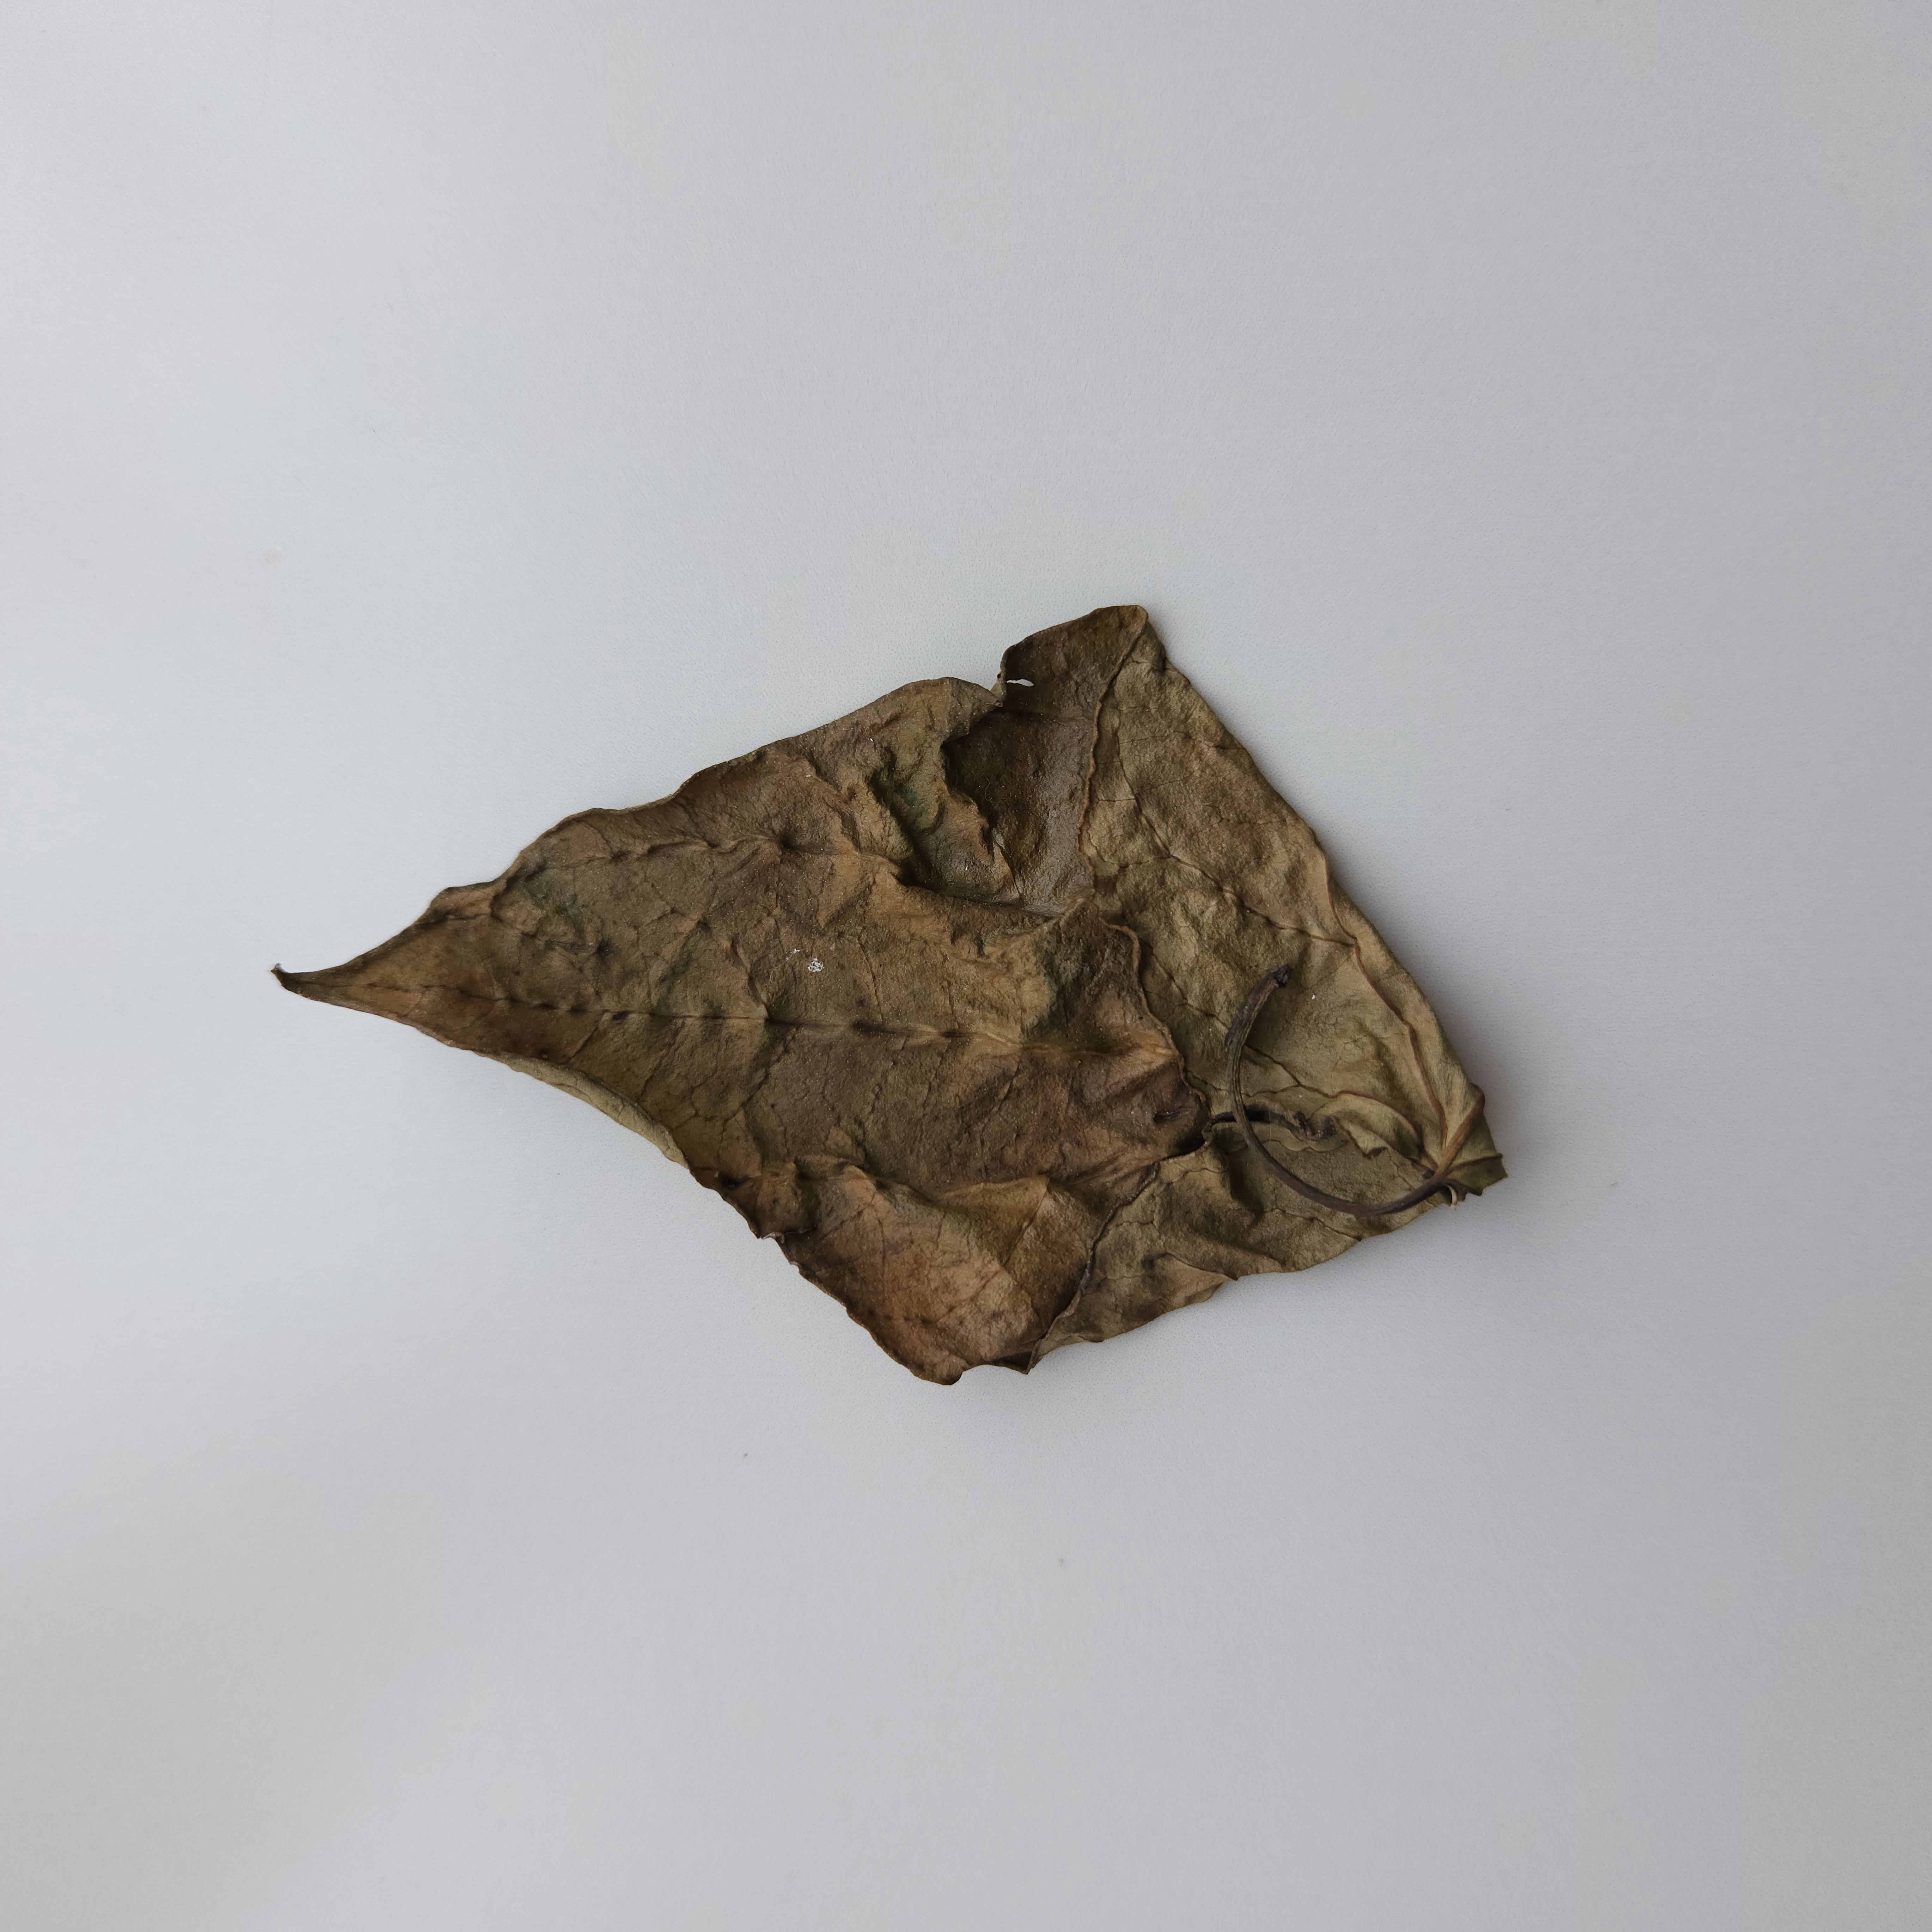
Label: Dried